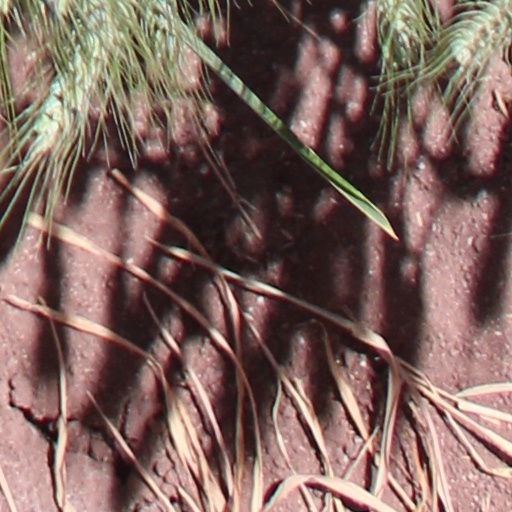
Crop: wheat